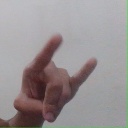
अक्षर: च